Octet rule

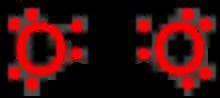
The bonding in carbon dioxide (CO): all atoms are surrounded by 8 electrons, fulfilling the octet rule.

The octet rule is a chemical rule of thumb that reflects the theory that main-group elements tend to bond in such a way that each atom has eight electrons in its valence shell, giving it the same electronic configuration as a noble gas. The rule is especially applicable to carbon, nitrogen, oxygen, and the halogens; although more generally the rule is applicable for the s-block and p-block of the periodic table. Other rules exist for other elements, such as the duplet rule for hydrogen and helium, and the 18-electron rule for transition metals.